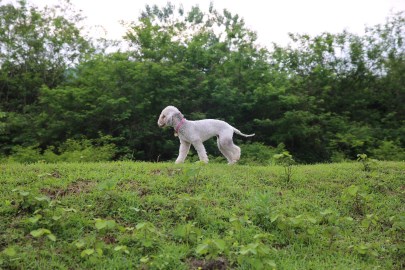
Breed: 214-n000033-Bedlington_terrier